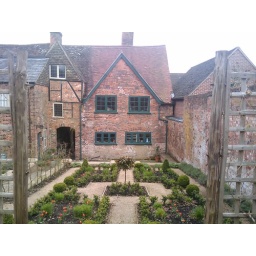
Out the back of the Merchant house on the high street in Marlborough is a beautiful formal garden.